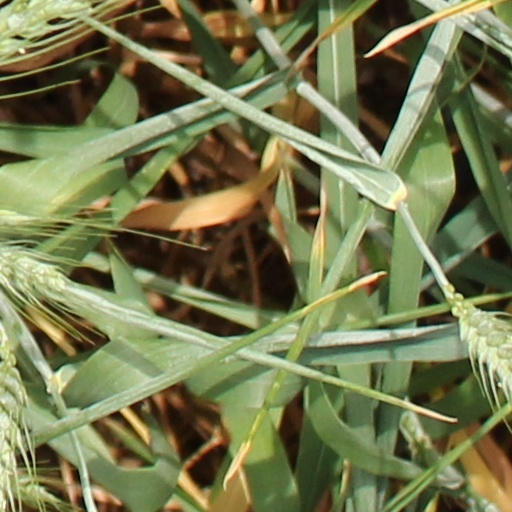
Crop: wheat